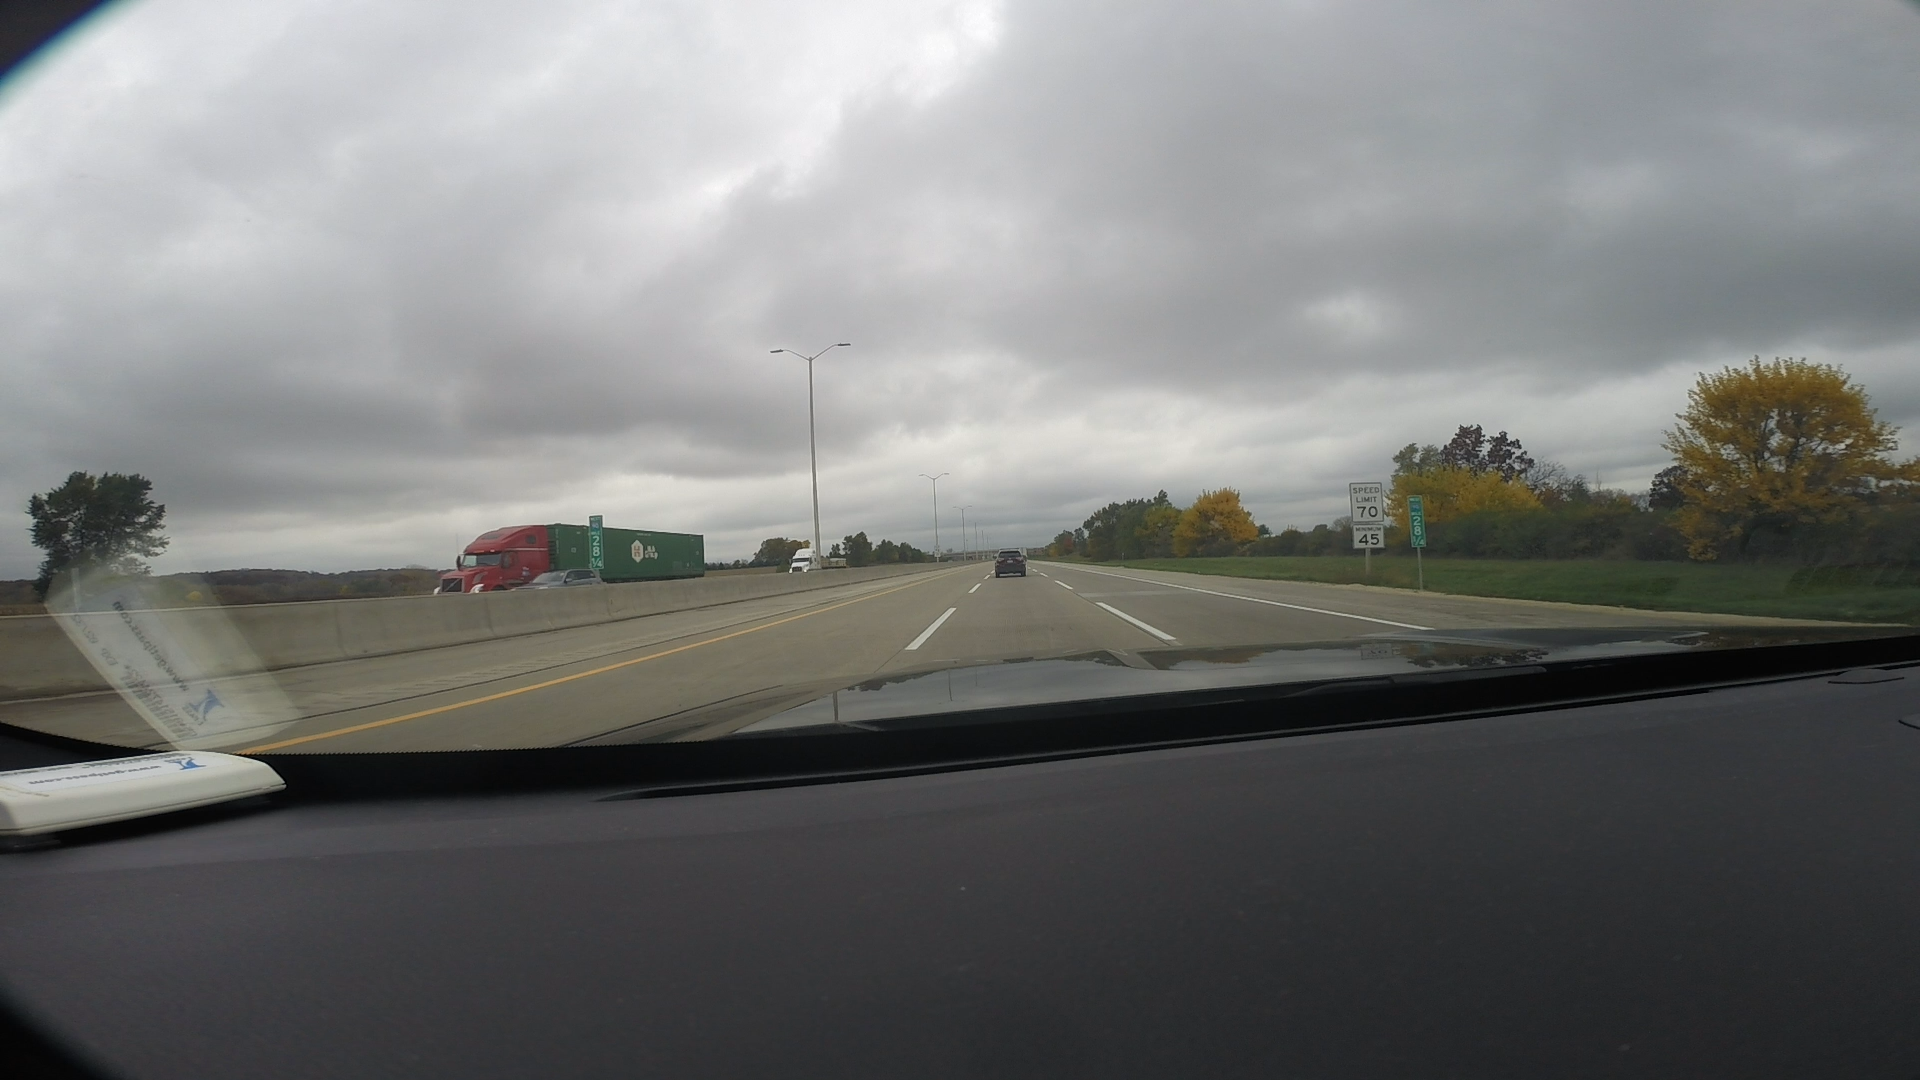
Speed limit sign label: mph70